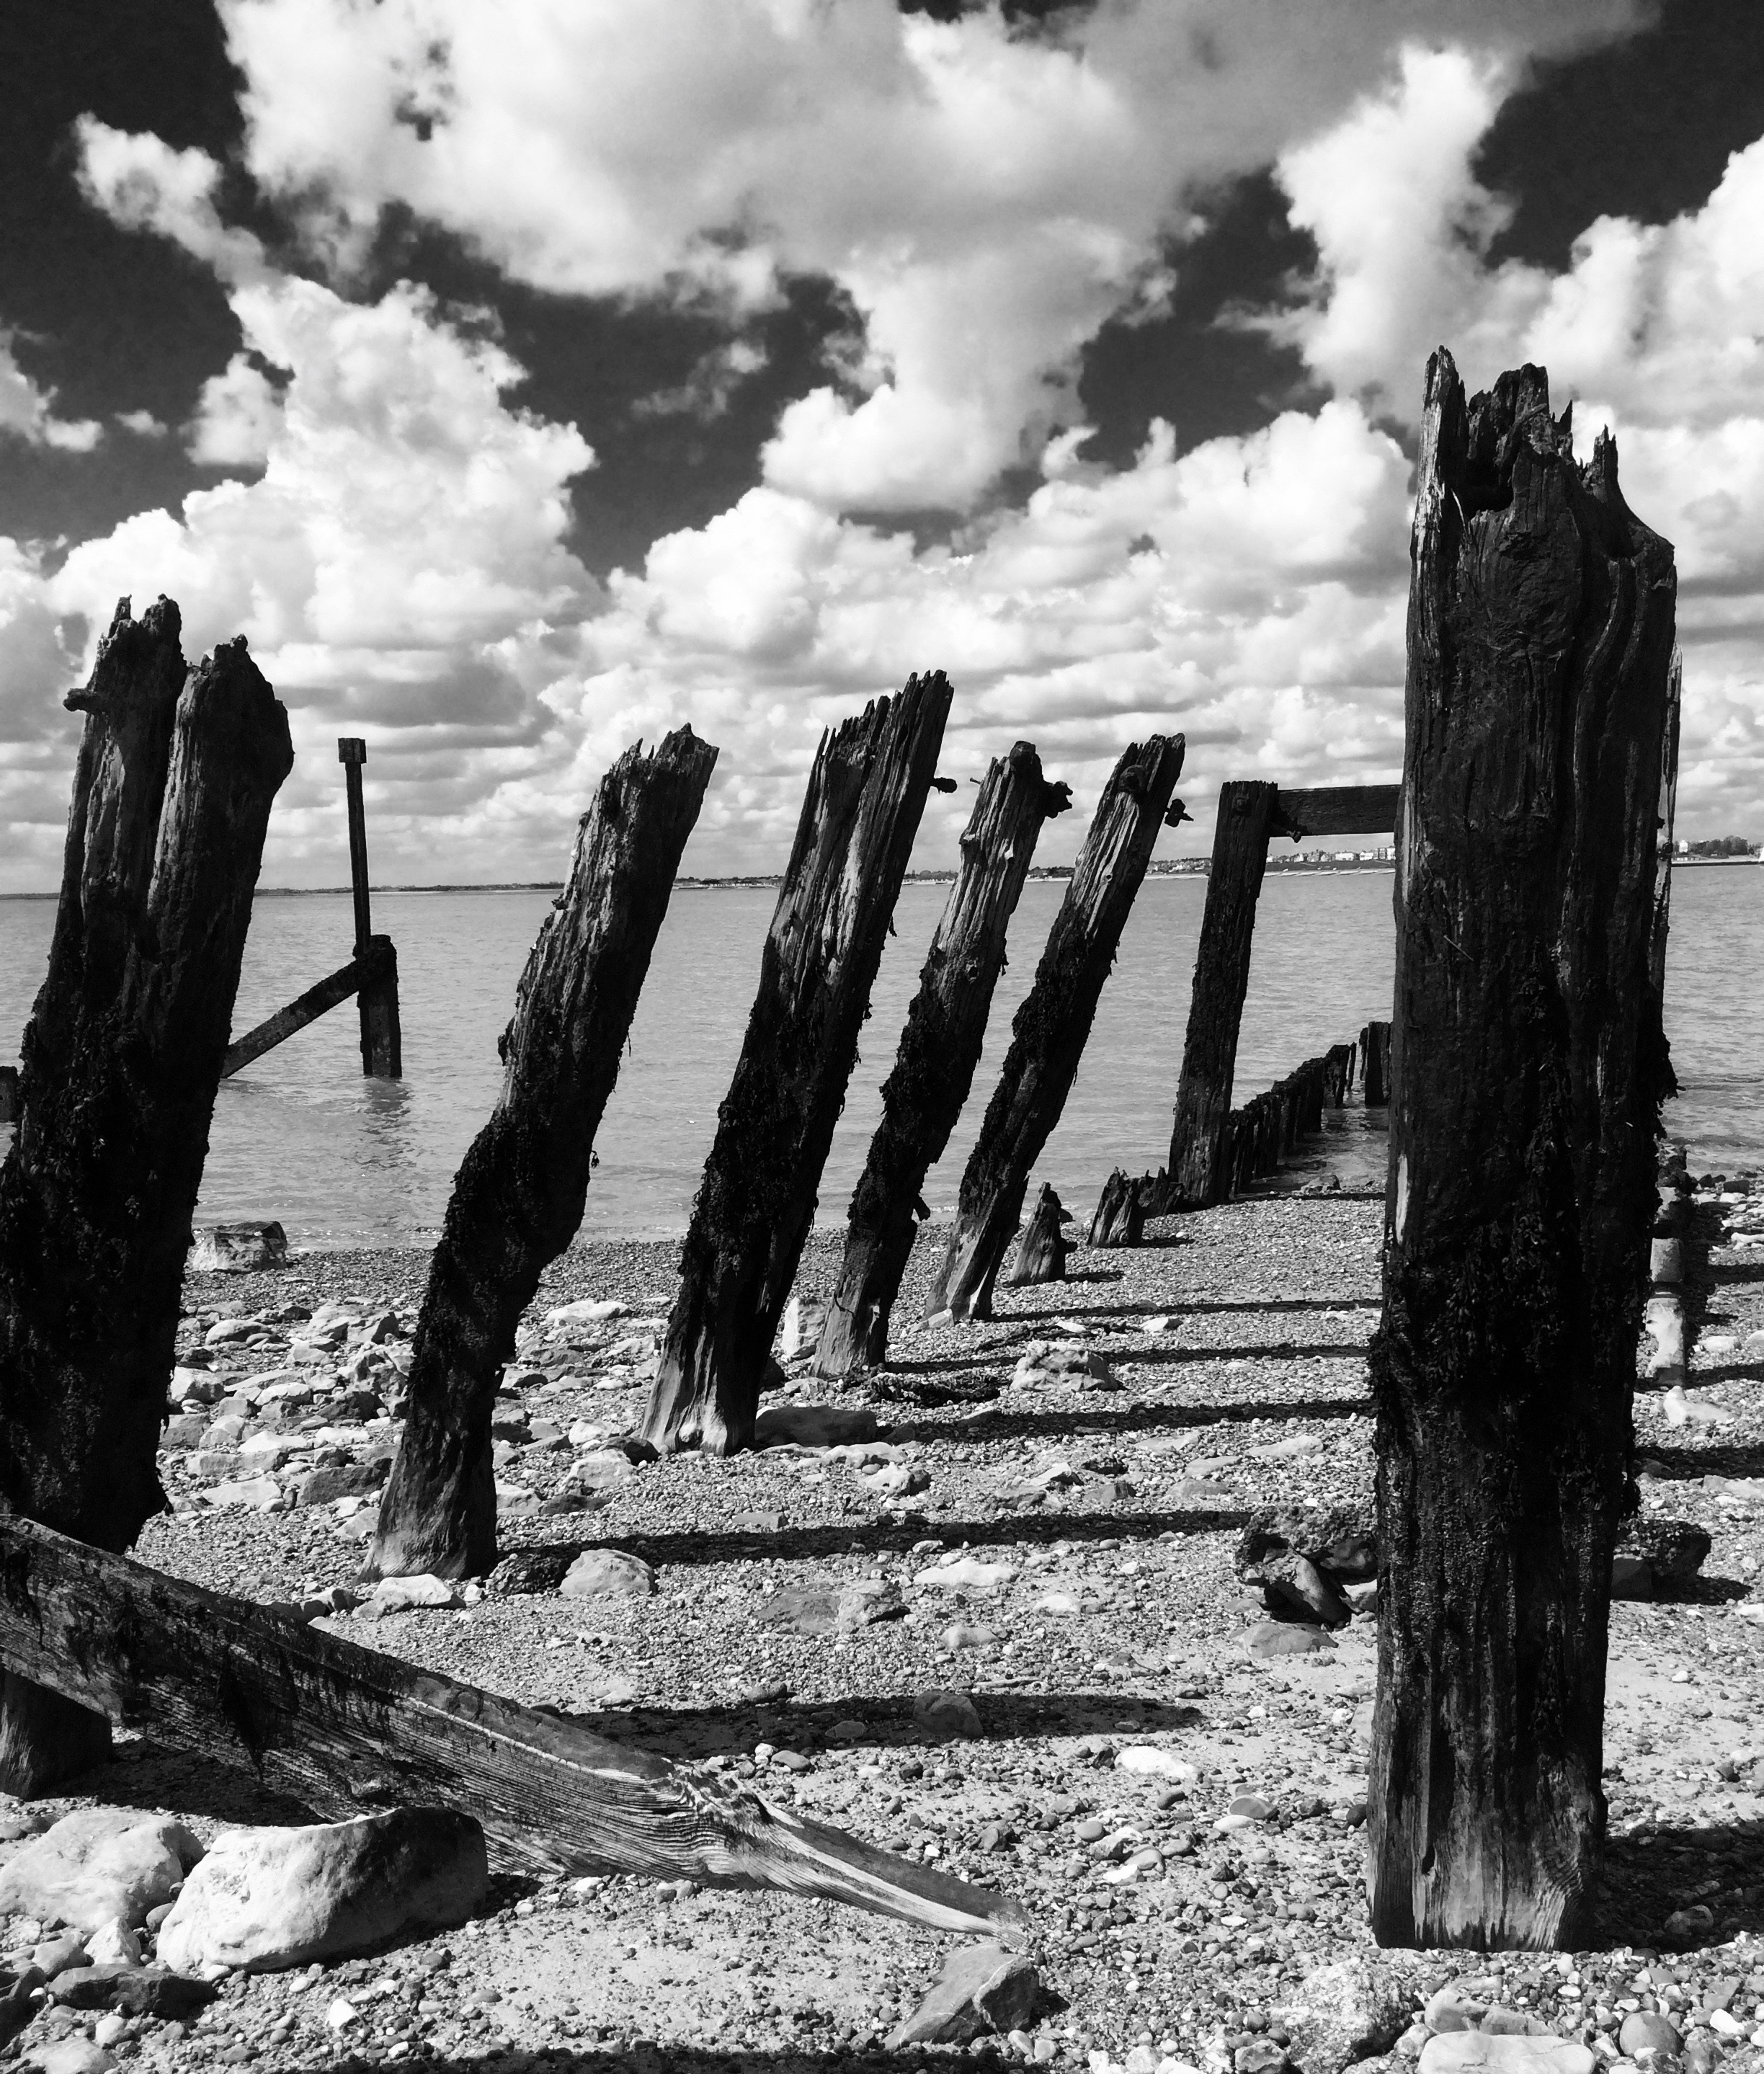
sea, tree, rock, black and white, wood, white, photography, black, monochrome, photograph, monochrome photography